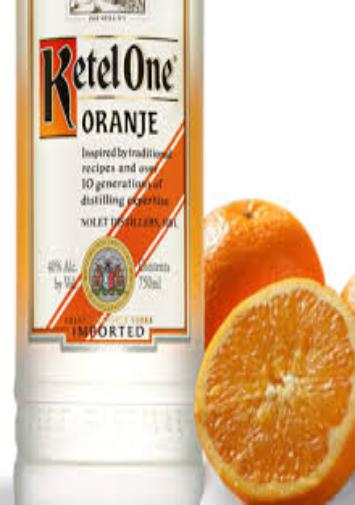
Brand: Ketel One
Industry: Food